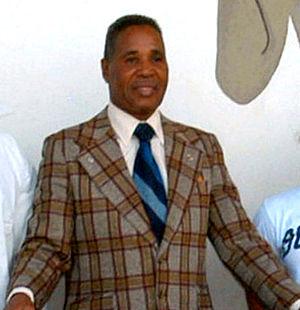
Ismael Laguna est un boxeur panaméen né le 28 juin 1943 à Colon City.